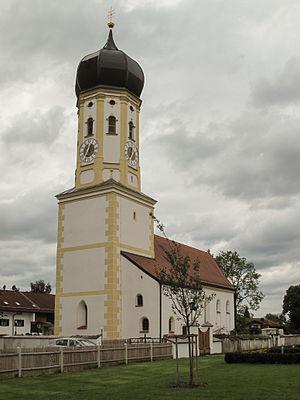
Aying est une commune allemande, située en Bavière, dans l'arrondissement de Munich.